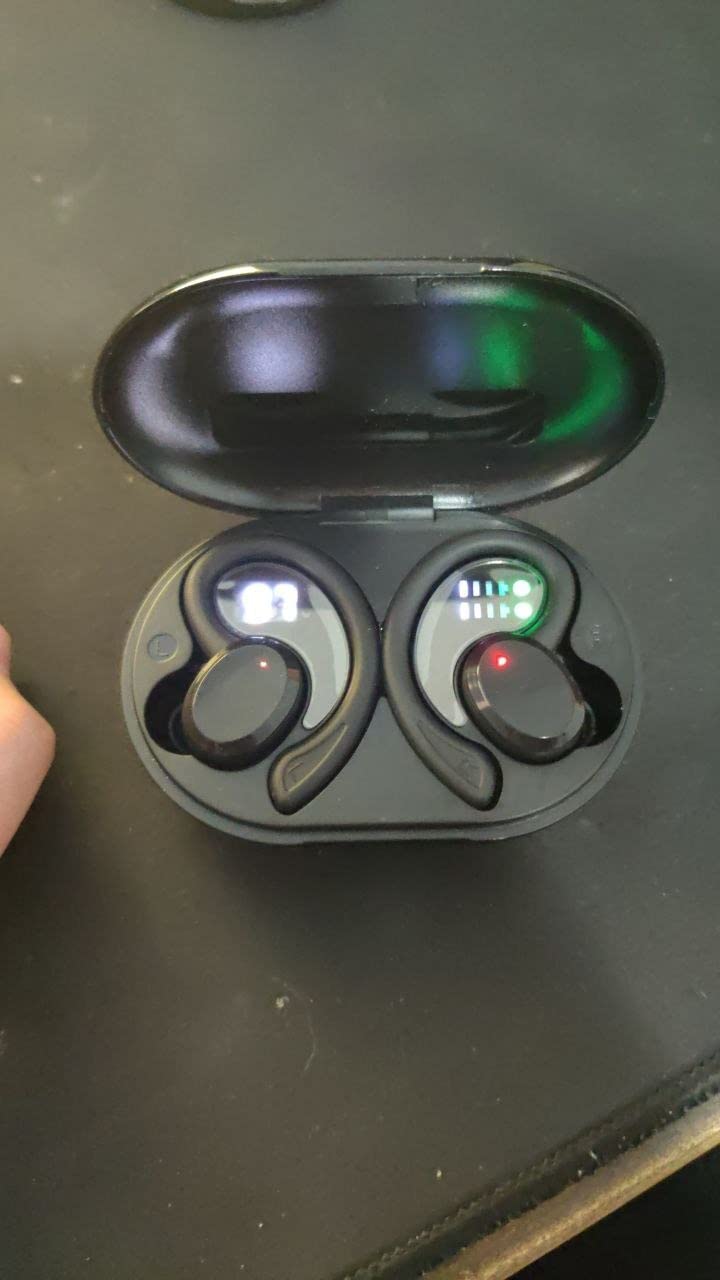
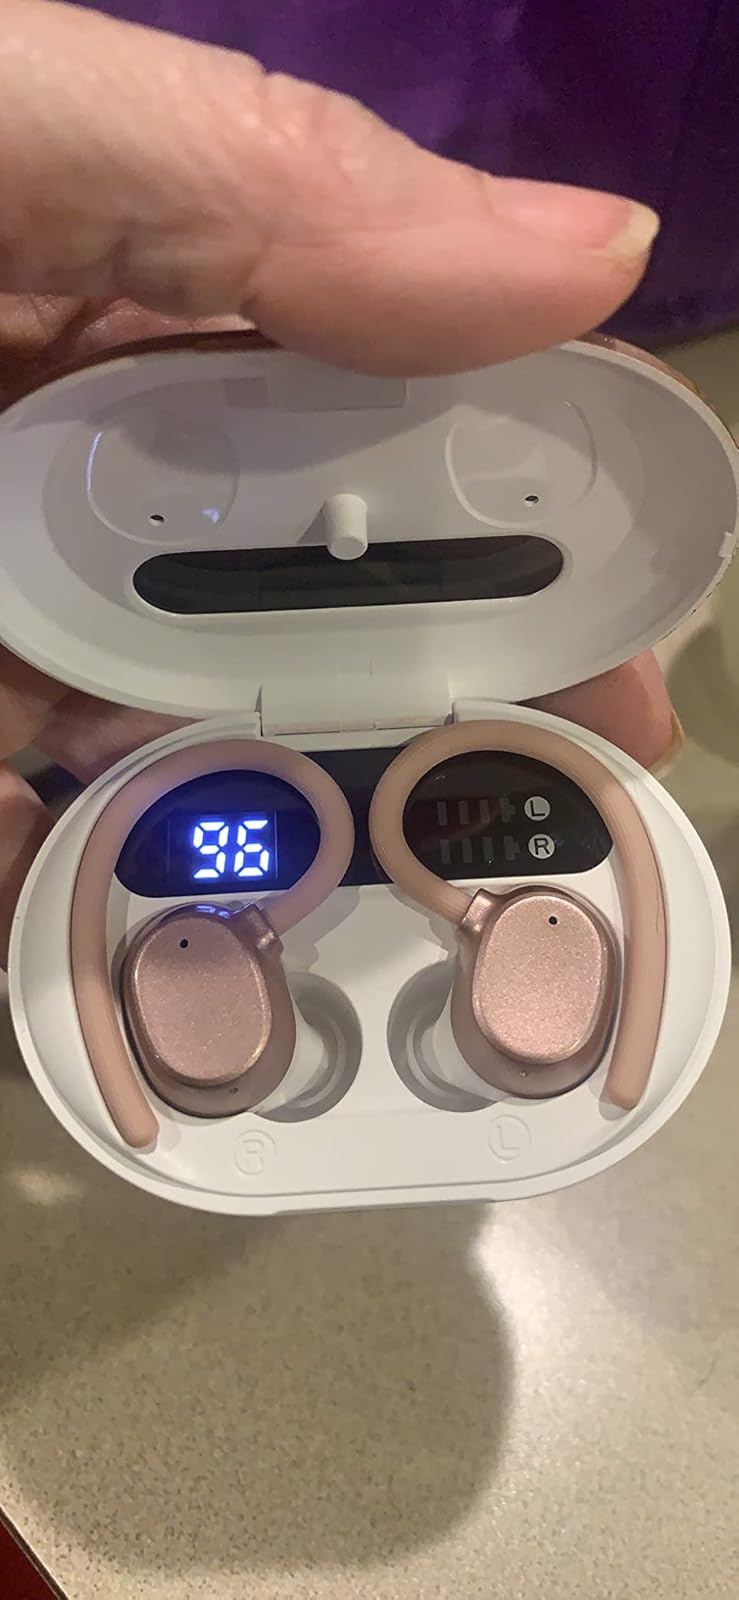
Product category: earbuds
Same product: no